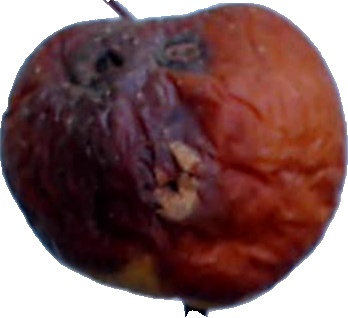
Label: apple_rotten_1